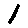
Label: 1